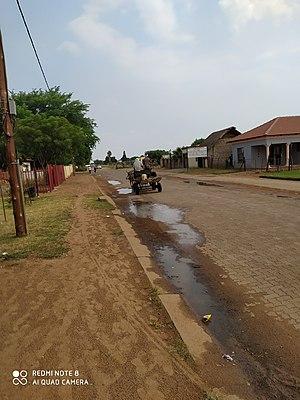
Warm Baths – ancienne Hartingsburg – est une ville thermale d'Afrique du Sud, située au nord du Transvaal dans la province du Limpopo, à 95 km au nord de Pretoria et 170 km au sud de Pietersburg/Polokwane.